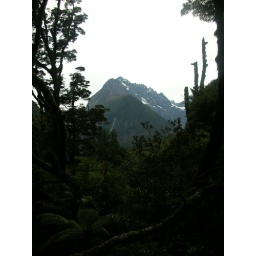
mountain framed by trees